Conflict of the selfactinas

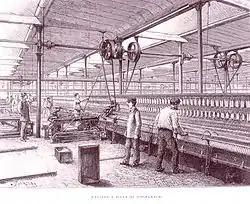
Self-acting spinning machines at Logelbach, France

On March 31 and April 1, 1854, the workers of numerous factories in Barcelona went out on strike demanding the abolition of the so-called self-acting machines, which was causing unemployment.